Yuzuru Tachikawa

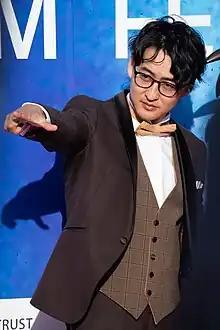
Tachikawa at the Yokohama International Film Festival in 2023

is a Japanese anime director. Starting his career at Madhouse, he is known for directing the anime series "Death Parade", "Mob Psycho 100", and "Deca-Dence".